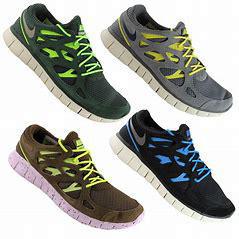
Brand: Nike
Model: Free Run 2